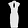
Label: Dress